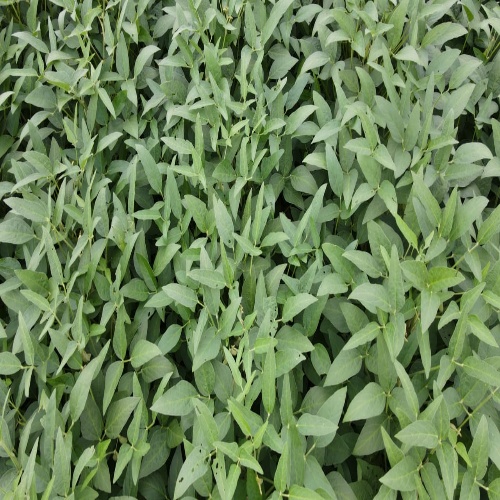
Label: Diabrotica_speciosa